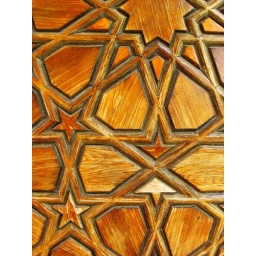
Decorative carvings on a wooden door at the Selimiye Mosque in Edirne.